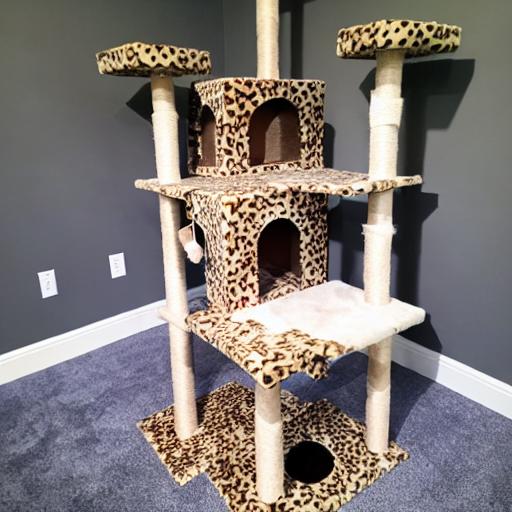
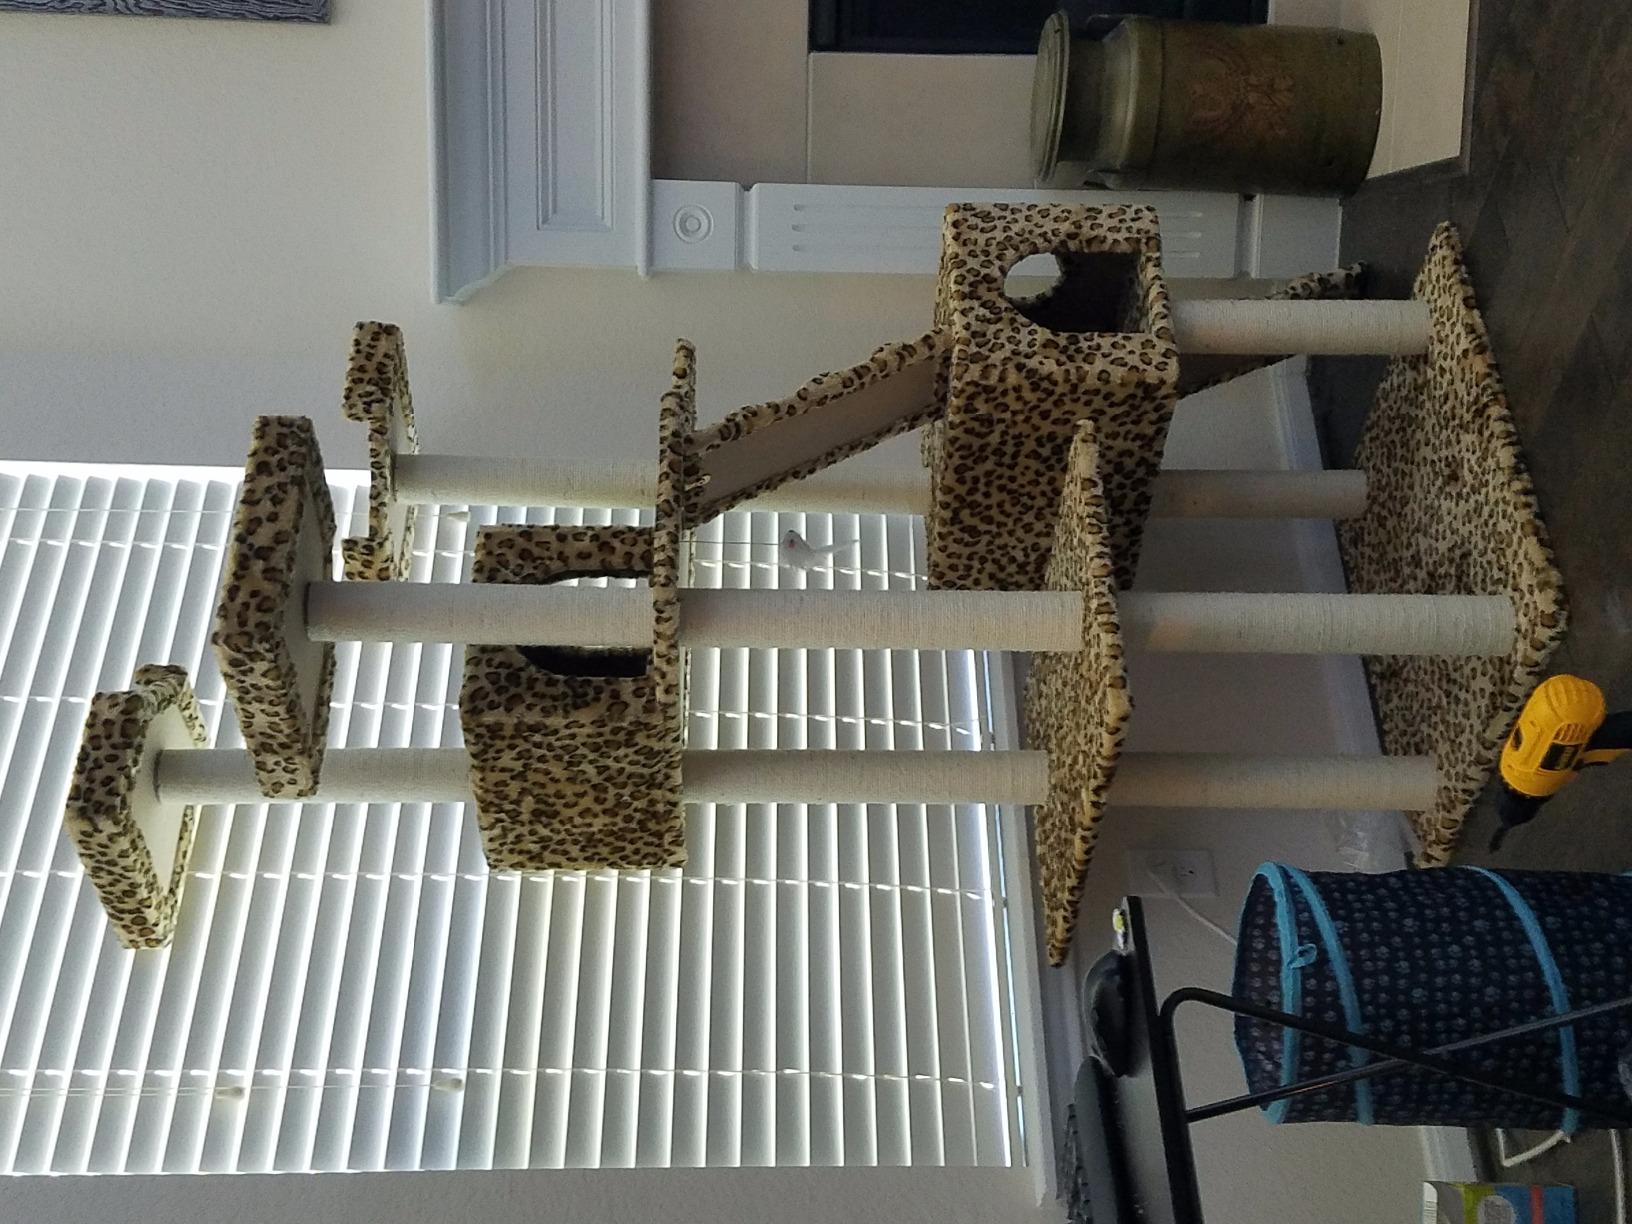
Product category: items_cat tree
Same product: no